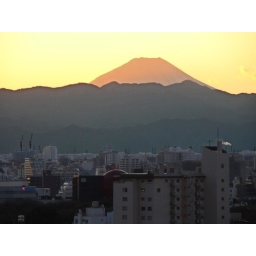
Taken from the roof of my apartment building on New Year's Day in Tokyo as the sun began to set.